Nelson Riddle

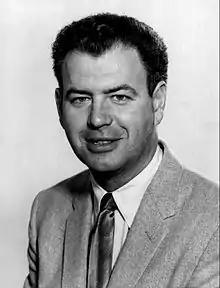
Riddle in 1958

Nelson Smock Riddle Jr. (June 1, 1921 – October 6, 1985) was an American arranger, composer, bandleader and orchestrator whose career stretched from the late 1940s to the mid-1980s. He worked with many vocalists at Capitol Records, including Frank Sinatra, Ella Fitzgerald, Nat King Cole, Judy Garland, Dean Martin, Peggy Lee, Johnny Mathis, Rosemary Clooney and Keely Smith. He scored and arranged music for many films and television shows, earning an Academy Award and three Grammy Awards. He found commercial and critical success with a new generation in the 1980s, in a trio of platinum albums with Linda Ronstadt.